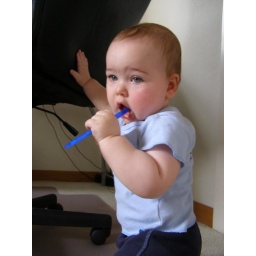
If elected, I promise an Elmo car in every garage and a chicken puree in every Gerbers jar.